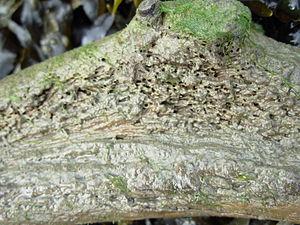
Morceau de bois rongé par Limnoria.
Le genre Limnoria rassemble de petits crustacés de l’ordre des isopodes dont au moins trois représentants se rencontrent dans les eaux européennes.